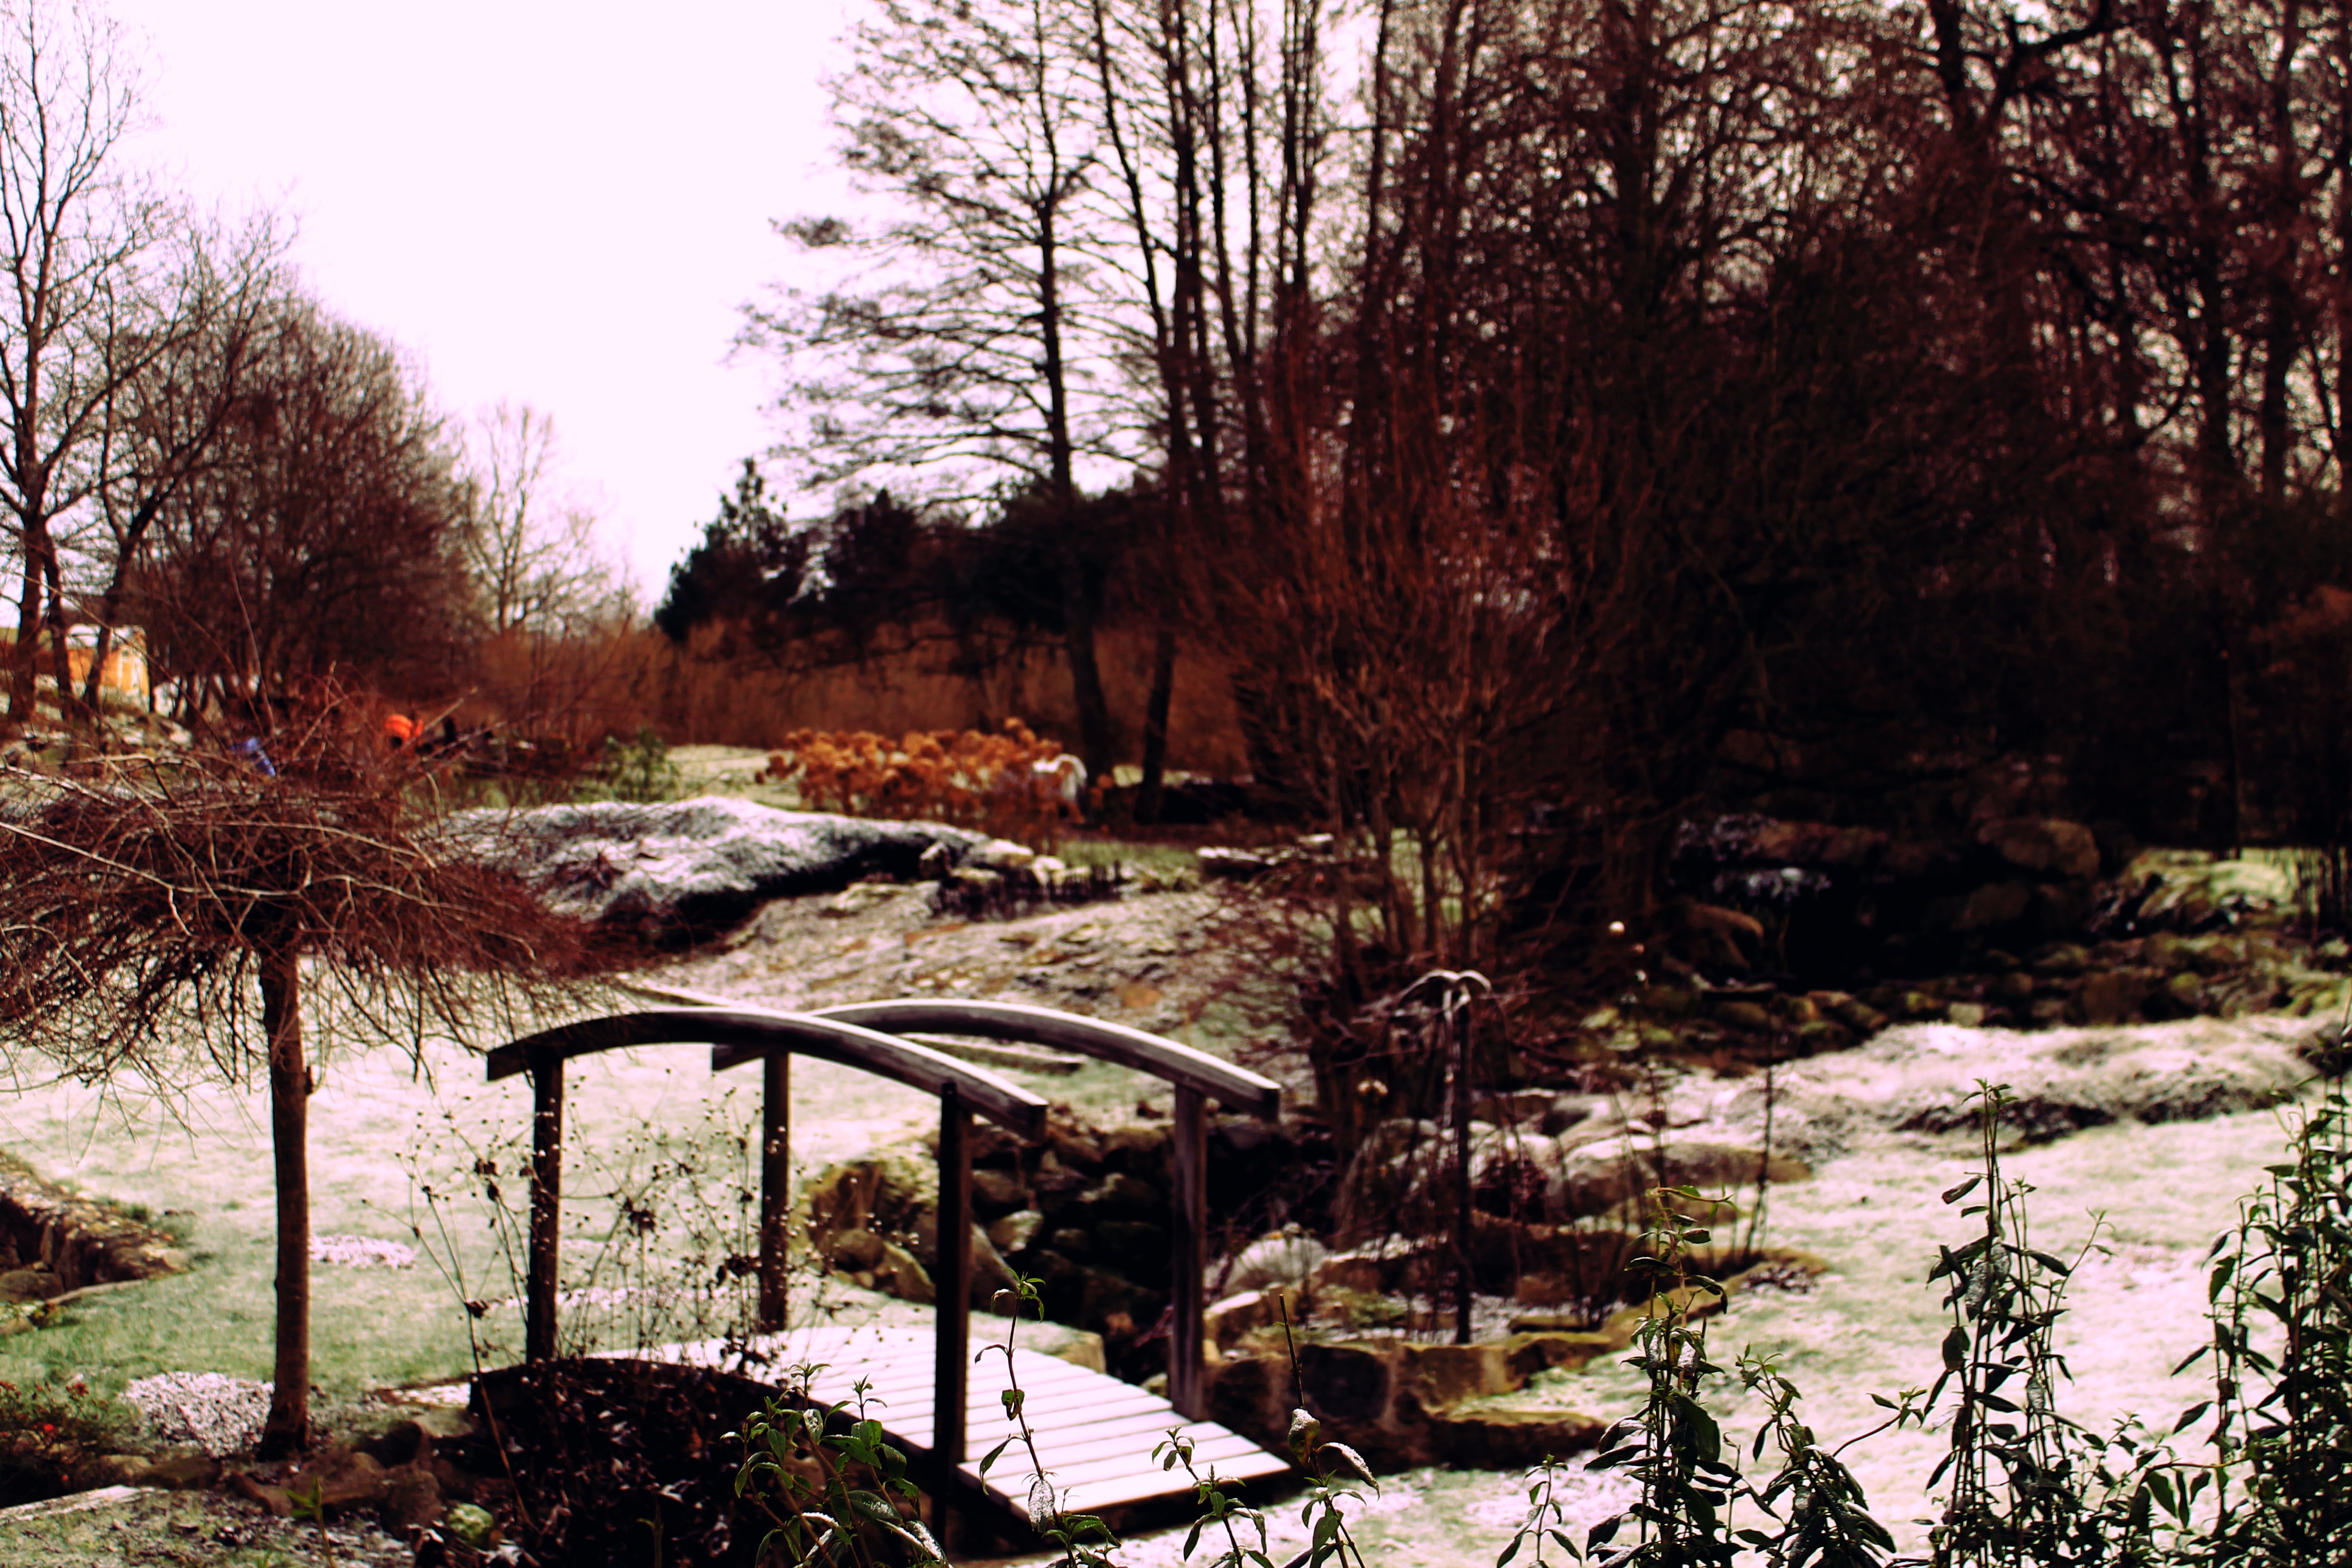
landscape, tree, nature, forest, wilderness, snow, winter, flower, river, pond, stream, autumn, backyard, garden, season, woodland, yard